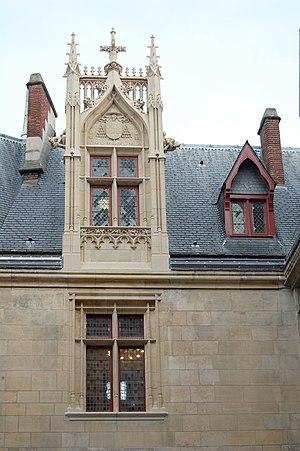
Hotel de Sens, Marais, Paris, France
La croisée désigne à l'origine une ouverture pratiquée dans les murs d'un édifice pour laisser pénétrer la lumière à l'intérieur. La croisée doit sa dénomination à ce que son ouverture carrée ou oblongue était divisée par des meneaux ayant la forme d'une croix latine, qui apparaît en Europe occidentale à partir du XIVᵉ siècle.